Kuluk Bay

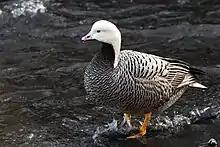
Emperor goose

Perhaps most environmentally significant is Kuluk Bay's role in emperor goose migration. Emperor geese inhabit many of the Aleutian Islands and congregate in numbers as large as 1,000 at Kuluk Bay during the winter. This congregation is especially interesting because emperor geese are typically grouped sparsely and in small numbers during the winter; large gatherings are uncommon. During the winter, Kuluk bay is an important migratory area and serves as a wintering habitat for as much as 1% of the entire emperor goose population.